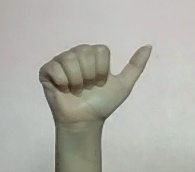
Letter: dhad